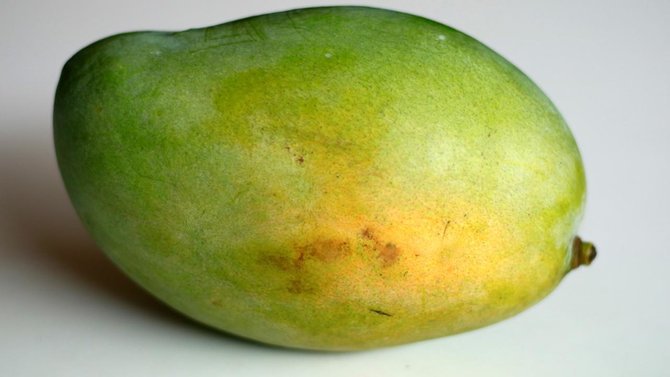
Label: Mango